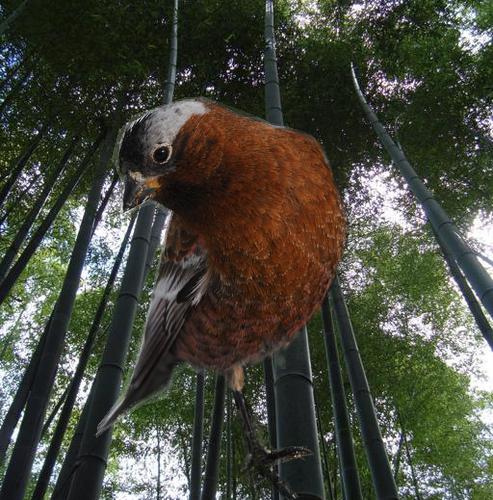
Bird species: Gray_crowned_Rosy_Finch
Bird type: landbird
Background: land